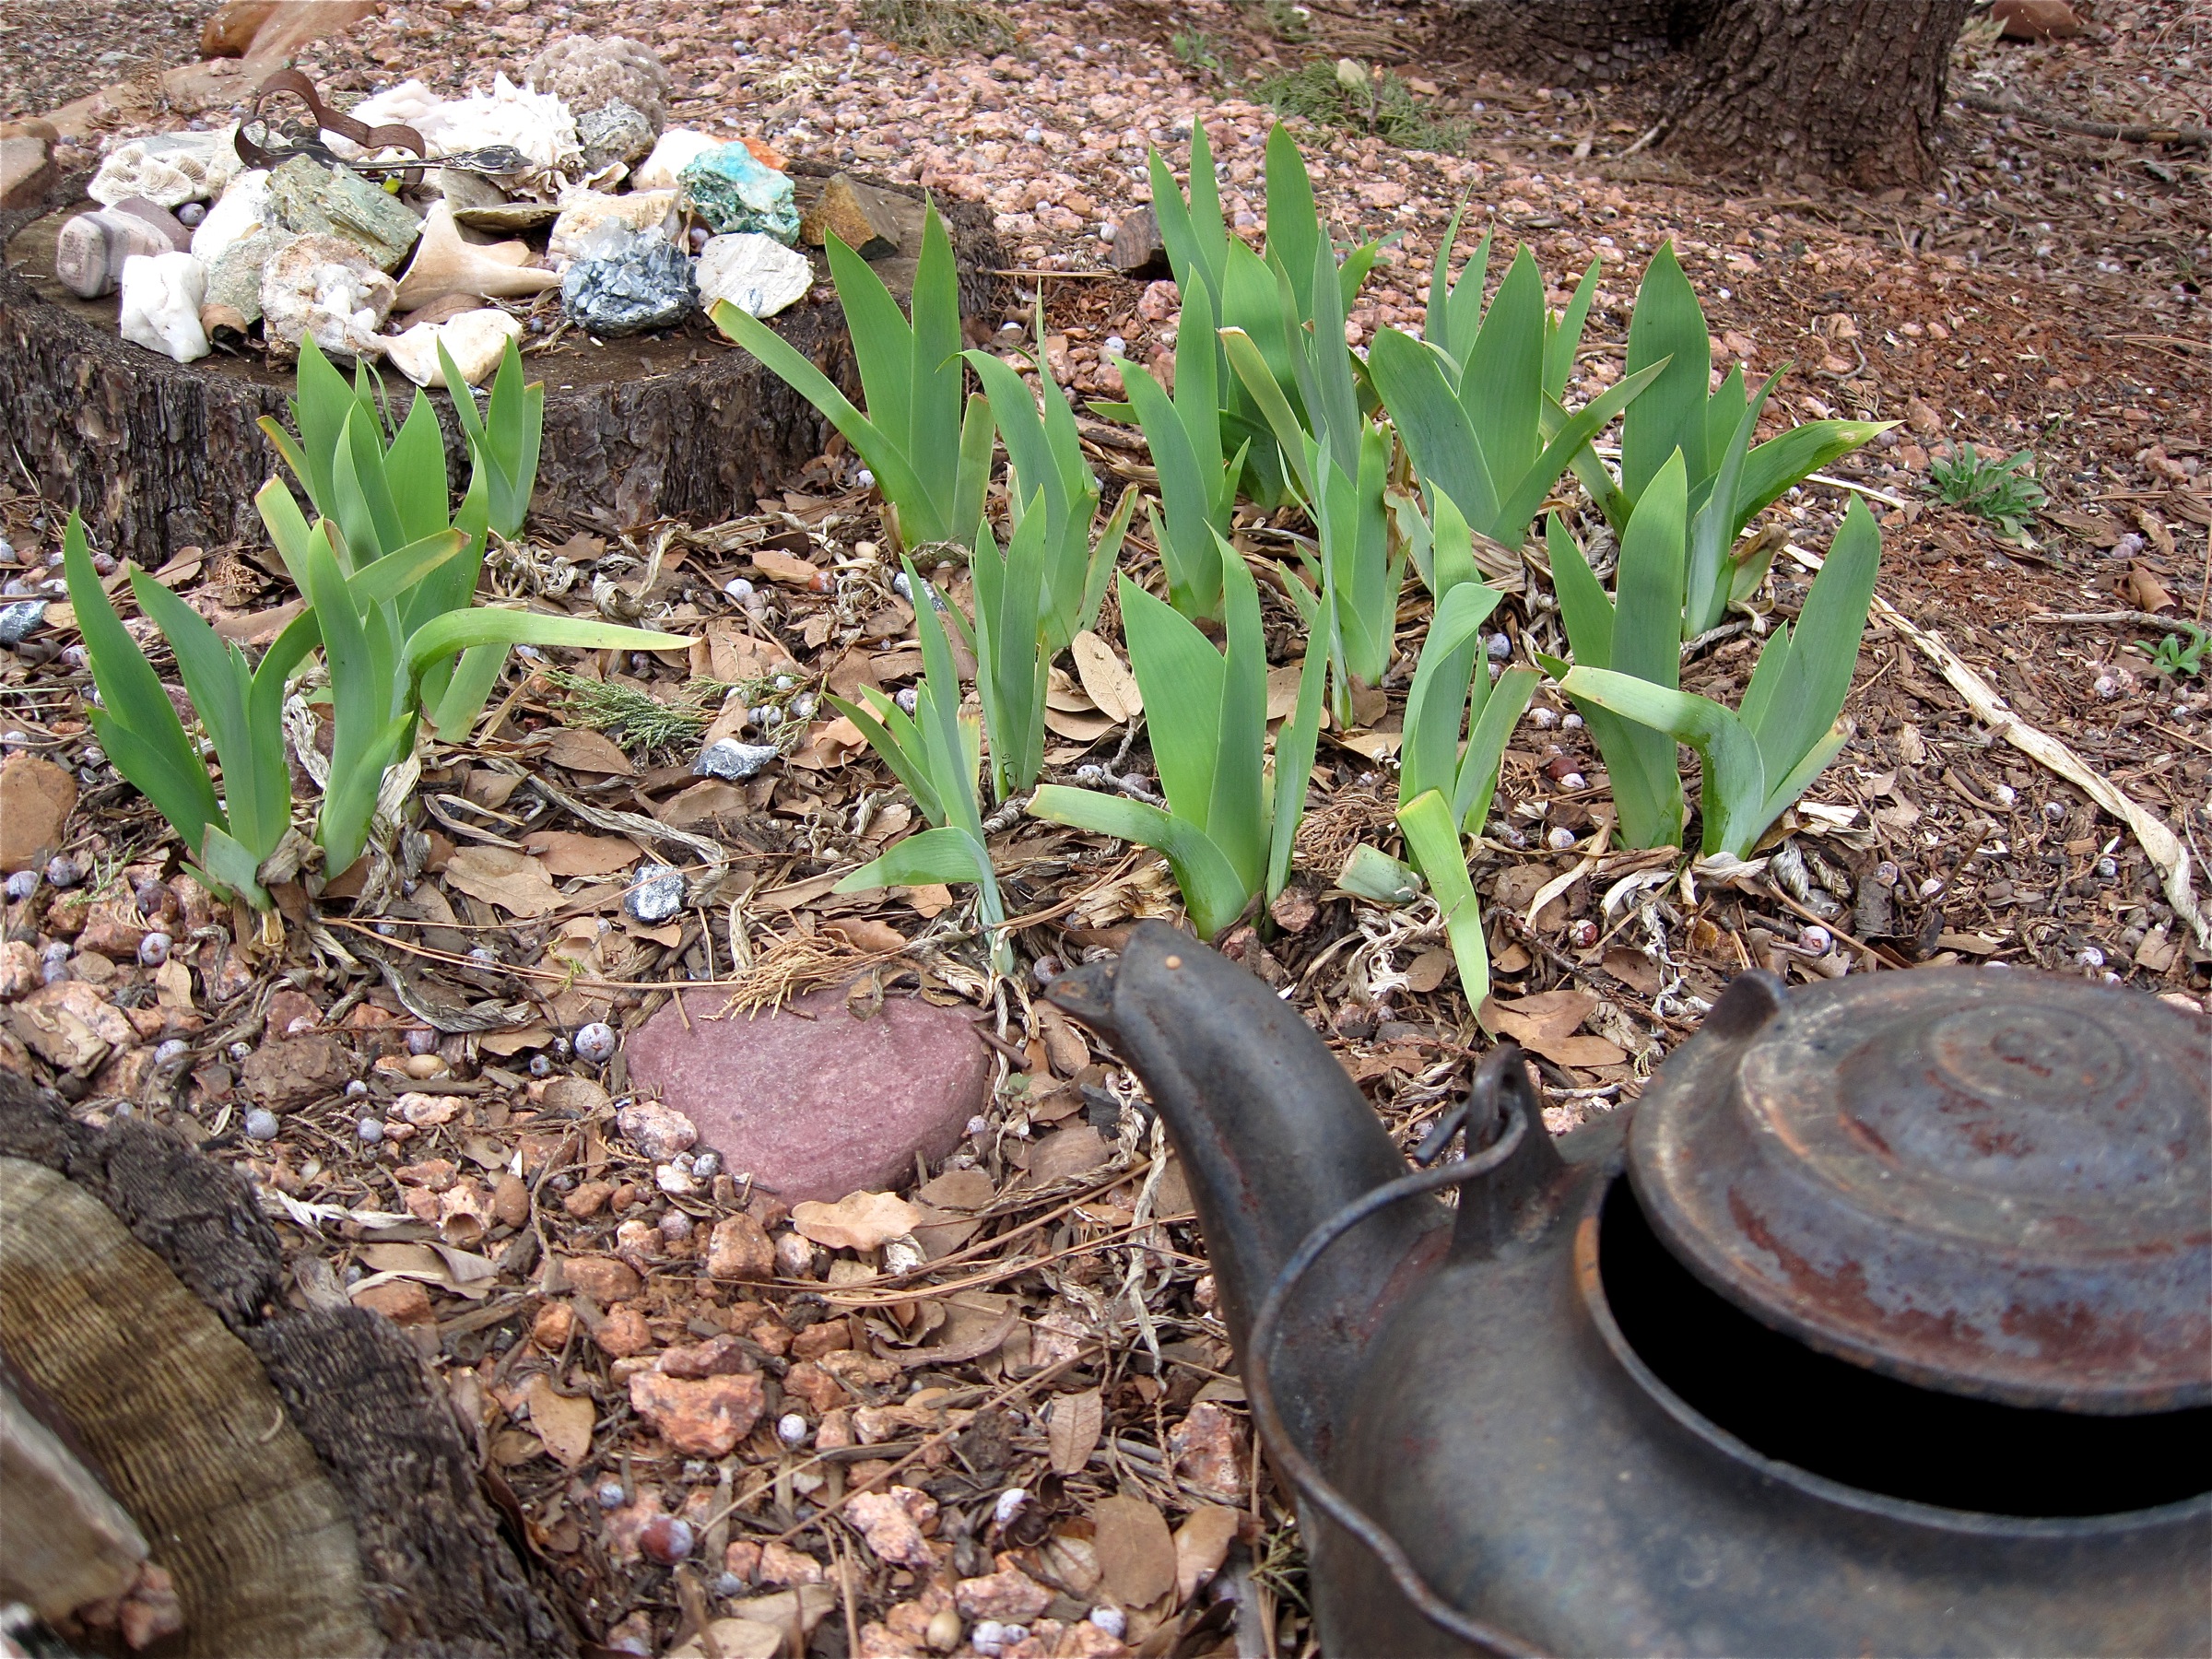
plant, flower, produce, soil, botany, garden, yard, flowering plant, land plant